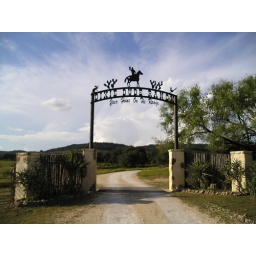
We had an unforgetable day horse riding in Texas hill country